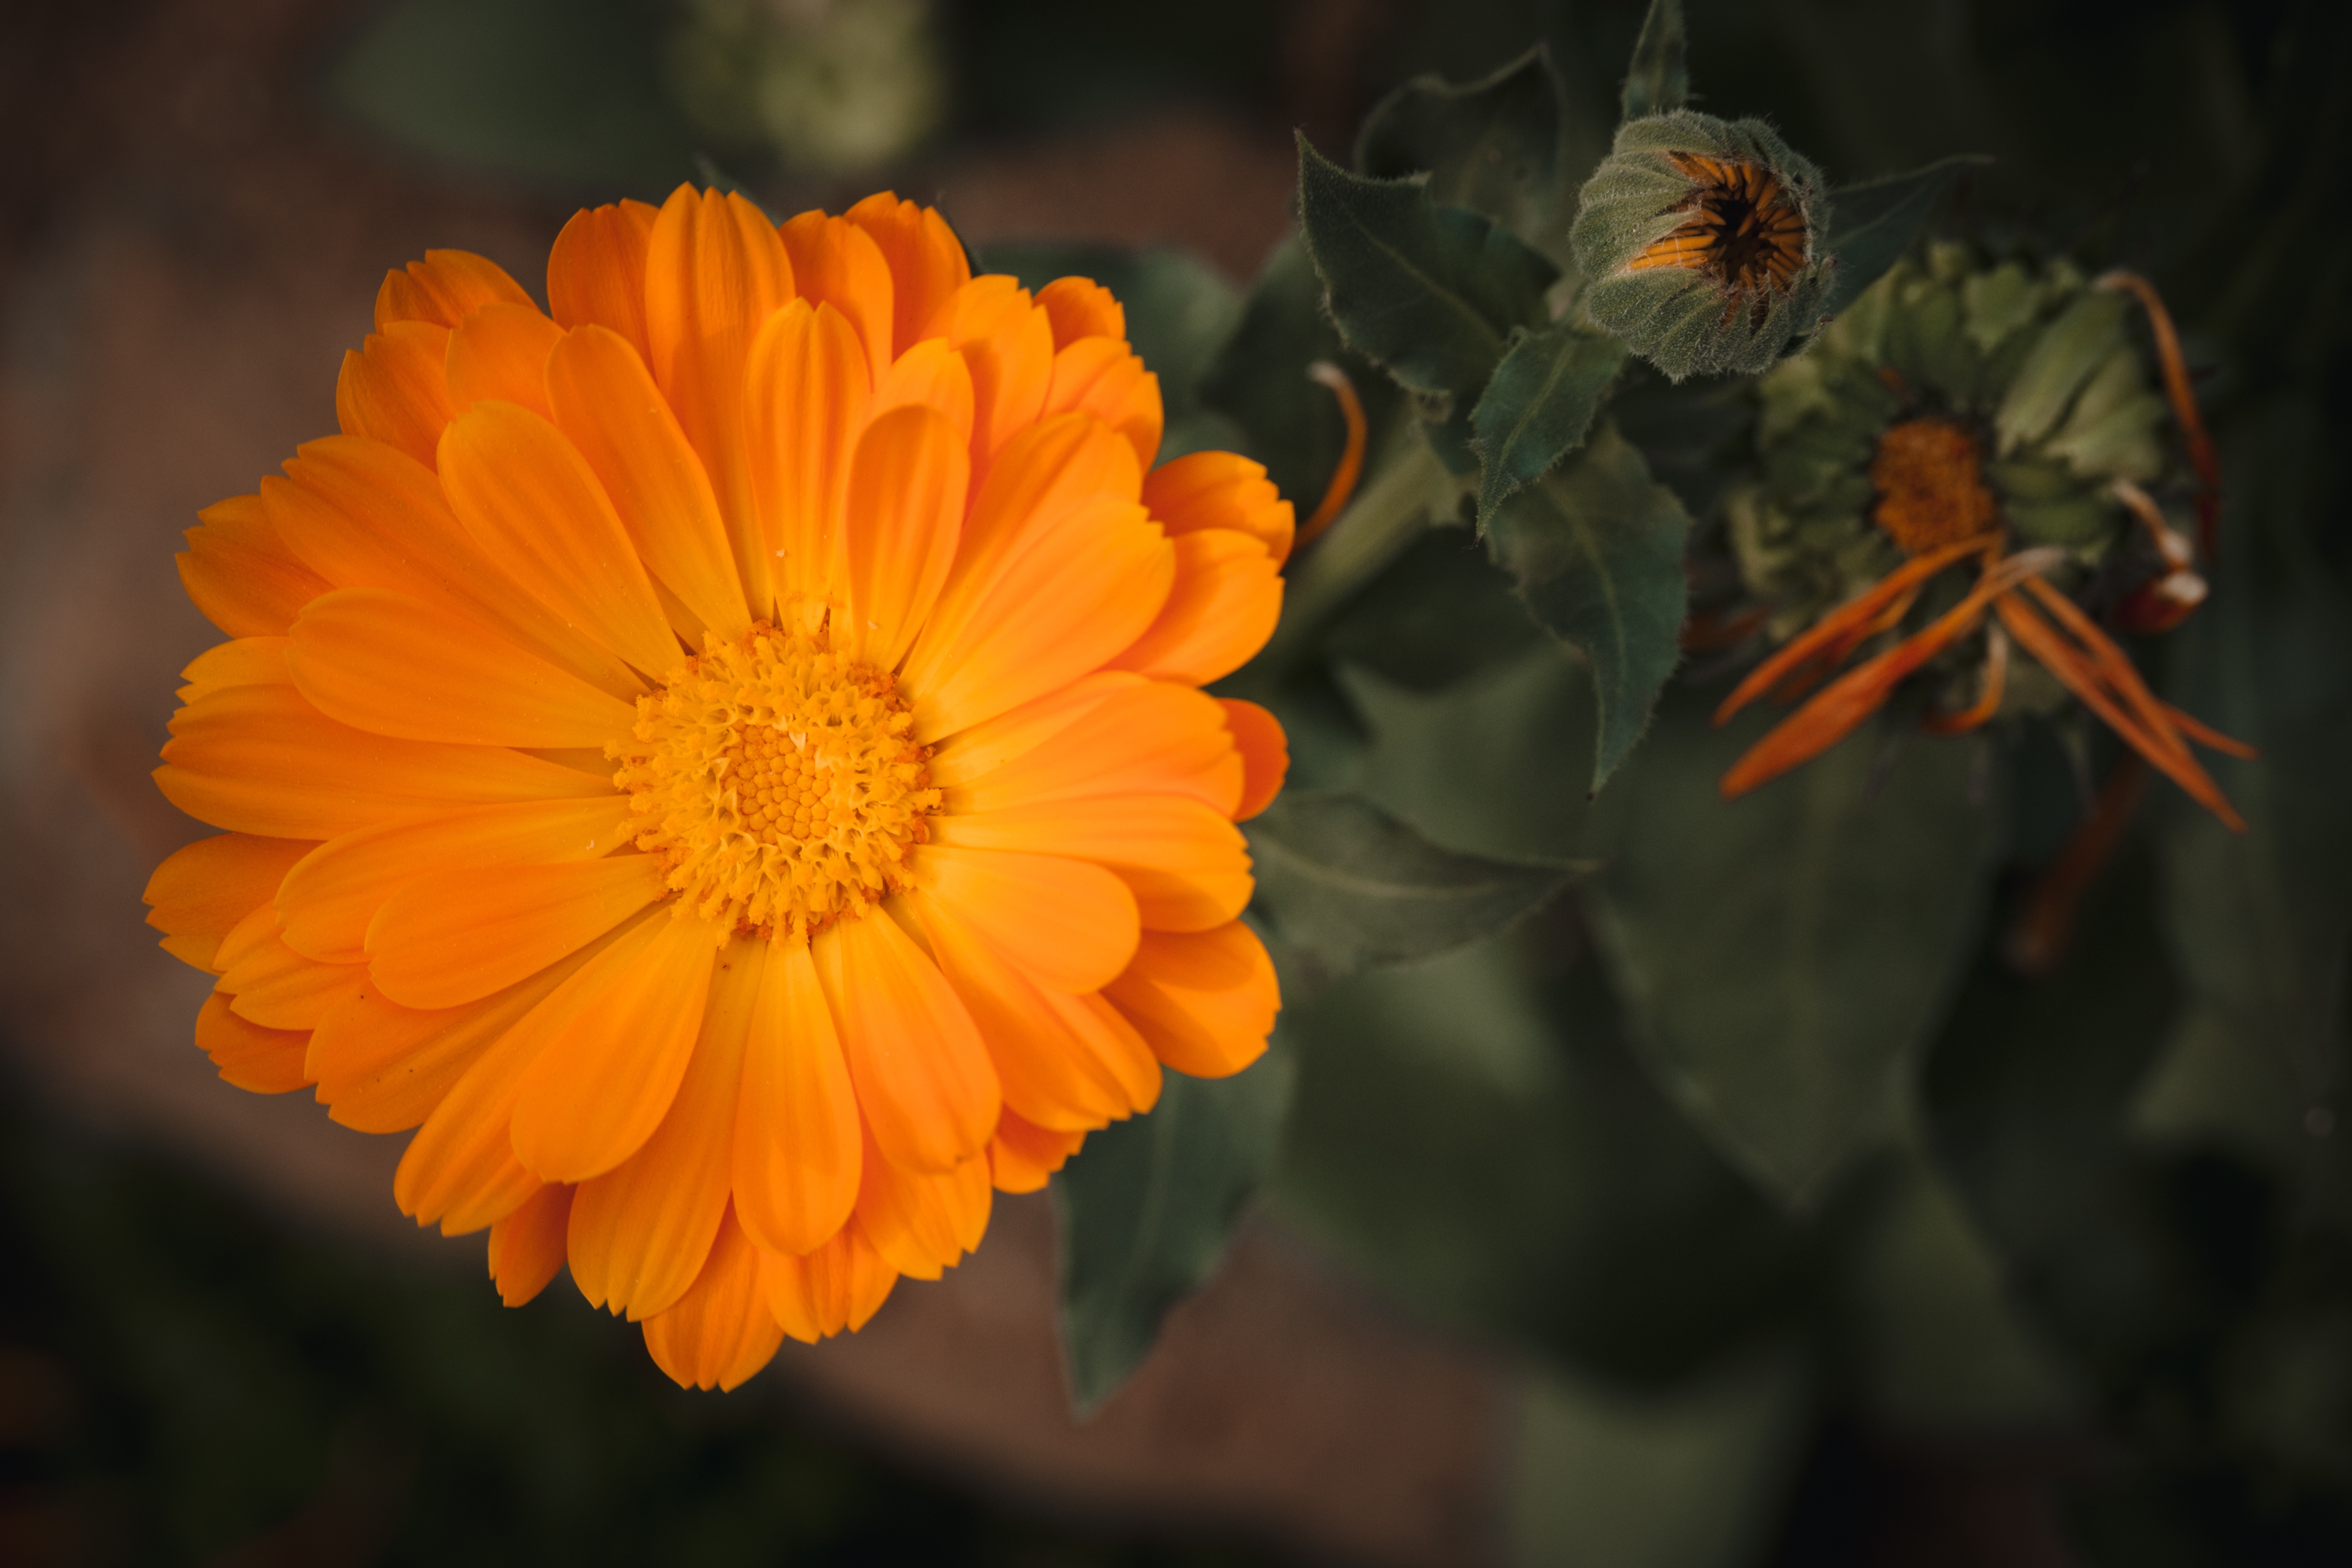
natural, flower, plant, orange, petal, annual plant, close up, flowering plant, peach, pollen, macro photography, Tints and shades, wildflower, Pedicel, daisy family, plant stem, still life photography, herbaceous plant, art, coquelicot